Snowdonia

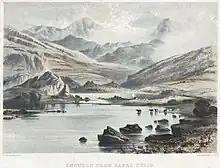
Snowdon from Capel Curig

Six primary routes serve Snowdonia, the busiest of which is the A55, a dual carriageway which runs along the north coast and provides strategic road access to the northern part of the national park. The most important north–south route within the park is the A470 running from the A55 south past to to . It exits the park a few miles to the southeast near . From , the A494 runs to whilst the A487 connects with . The A487 loops around the northwest of the park from via to before turning in land to meet the A470 east of . The A5 was built as a mail coach road by Thomas Telford between London and Holyhead; it enters the park near and leaves it near Bethesda. Other A class roads provide more local links; the A493 down the Dovey valley from and up the coast to then back up the valley to , the A496 from down the north side of the to Barmouth then north up the coast via to . The A4212 connecting with is relatively modern having been laid out in the 1960s in connection with the construction of . Three further roads thread their often twisting and narrow way through the northern mountains; A4085 links with , the A4086 links with via and the A498 links with the A4086 at . Other roads of note include that from up to via the high pass of , the second highest tarmacked public road in Wales and the minor road running northwest and west from towards via the high pass of .